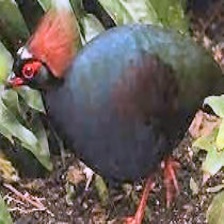
Species: CRESTED WOOD PARTRIDGE
Scientific name: ROLLULUS ROULOUL
ImageNet parent category: partridge